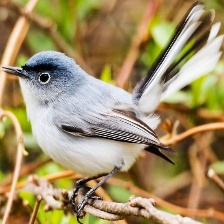
Species: BLUE GRAY GNATCATCHER
Scientific name: POLIOPTILA CAERULEA